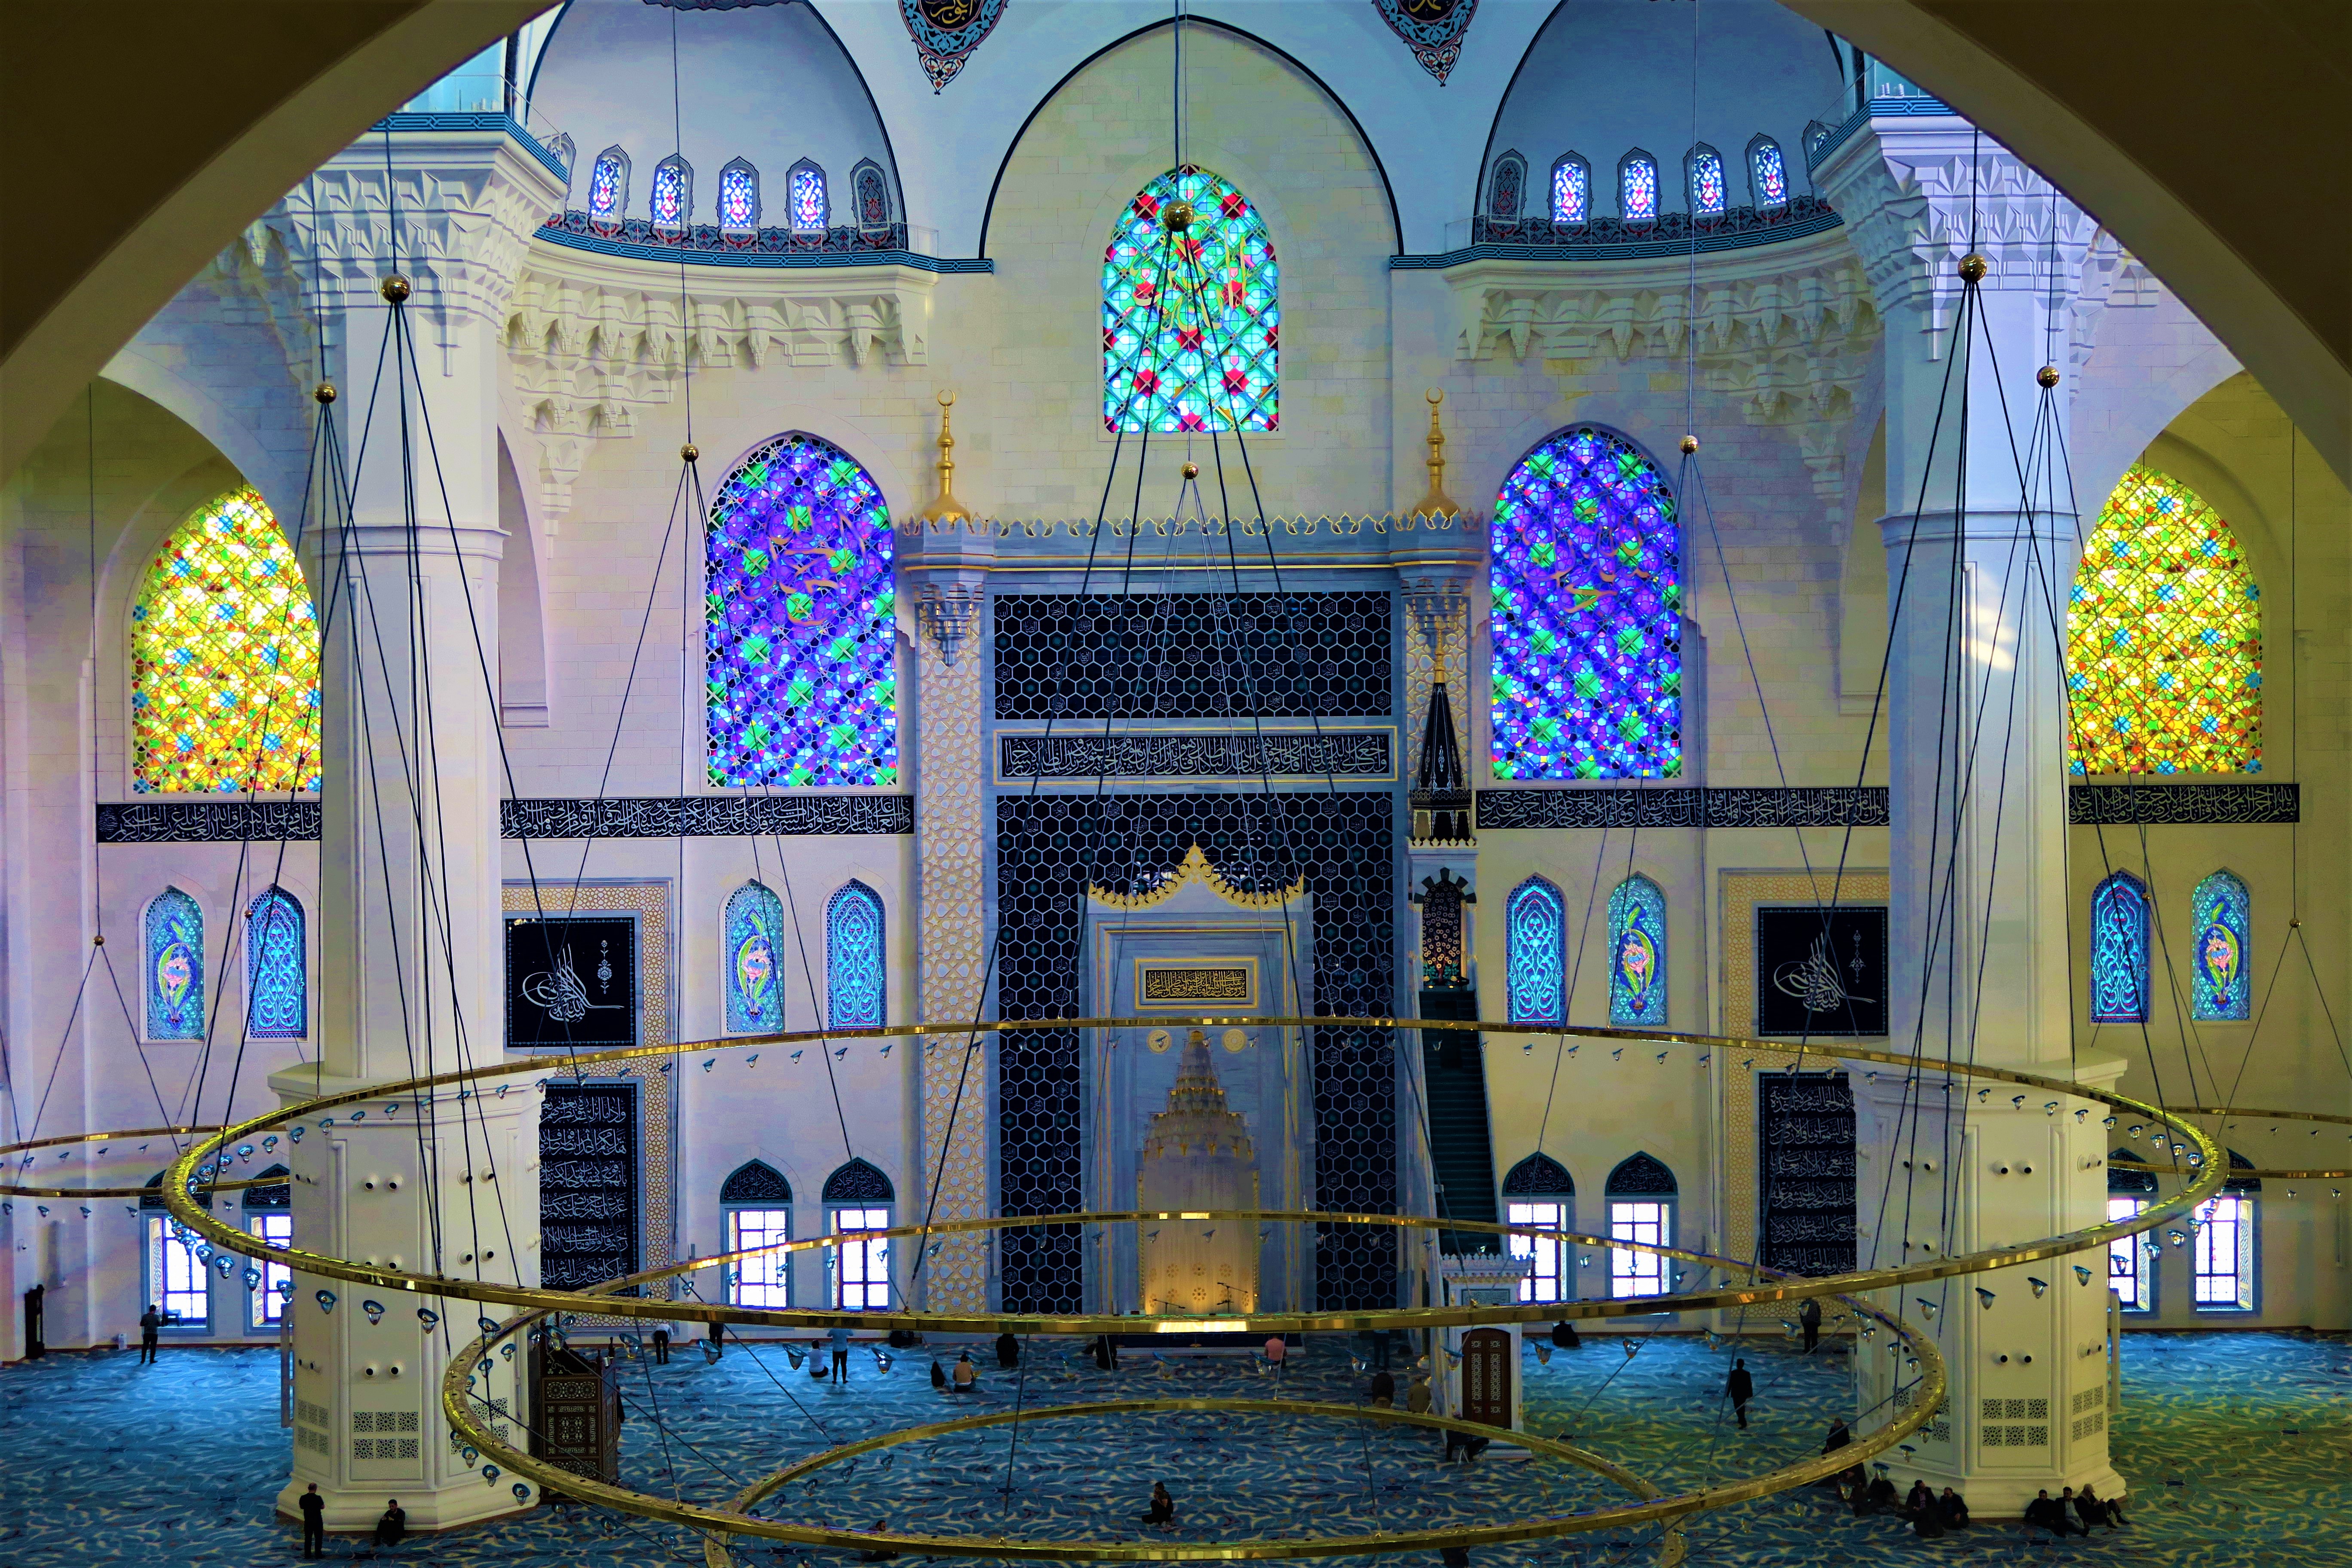
mosque, architecture, religion, islam, dome, art, beautiful, worship, holy places, building, byzantine architecture, arch, place of worship, glass, religious institute, window, shrine, stained glass, church, interior design, photography, symmetry, arcade, synagogue, city, khanqah, house, chapel